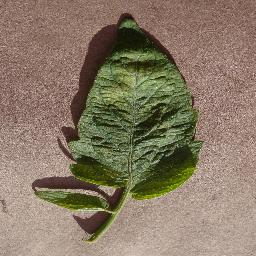
Label: Tomato___Spider_mites Two-spotted_spider_mite